Alpha compositing

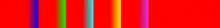
Alpha blending, not taking into account gamma correction

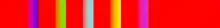
Alpha blending, taking into account gamma correction

The RGB values of typical digital images do not directly correspond to the physical light intensities, but are rather compressed by a gamma correction function: